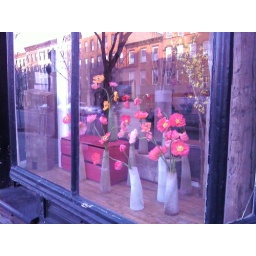
best window in the best flower shop on atlantic avenue. maybe in the world.It looks even better at night. like magic.